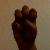
The image shows a hand gesture representing the letter 'E' in Indian Sign Language.